Jill Savege

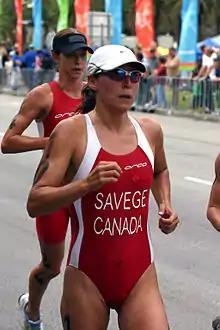
Savege at the 2006 Commonwealth Games.

Jill Savege (born March 17, 1974) is a Canadian triathlete. Born in Toronto, Ontario, Savege now lives in Thousand Oaks, California. A graduate of Simon Fraser University, she was a swimmer while a student and only turned to triathlon after graduation.